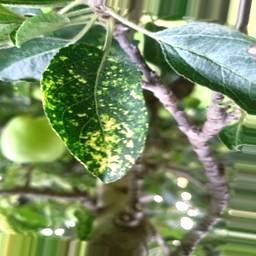
Label: Apple_Mosaic